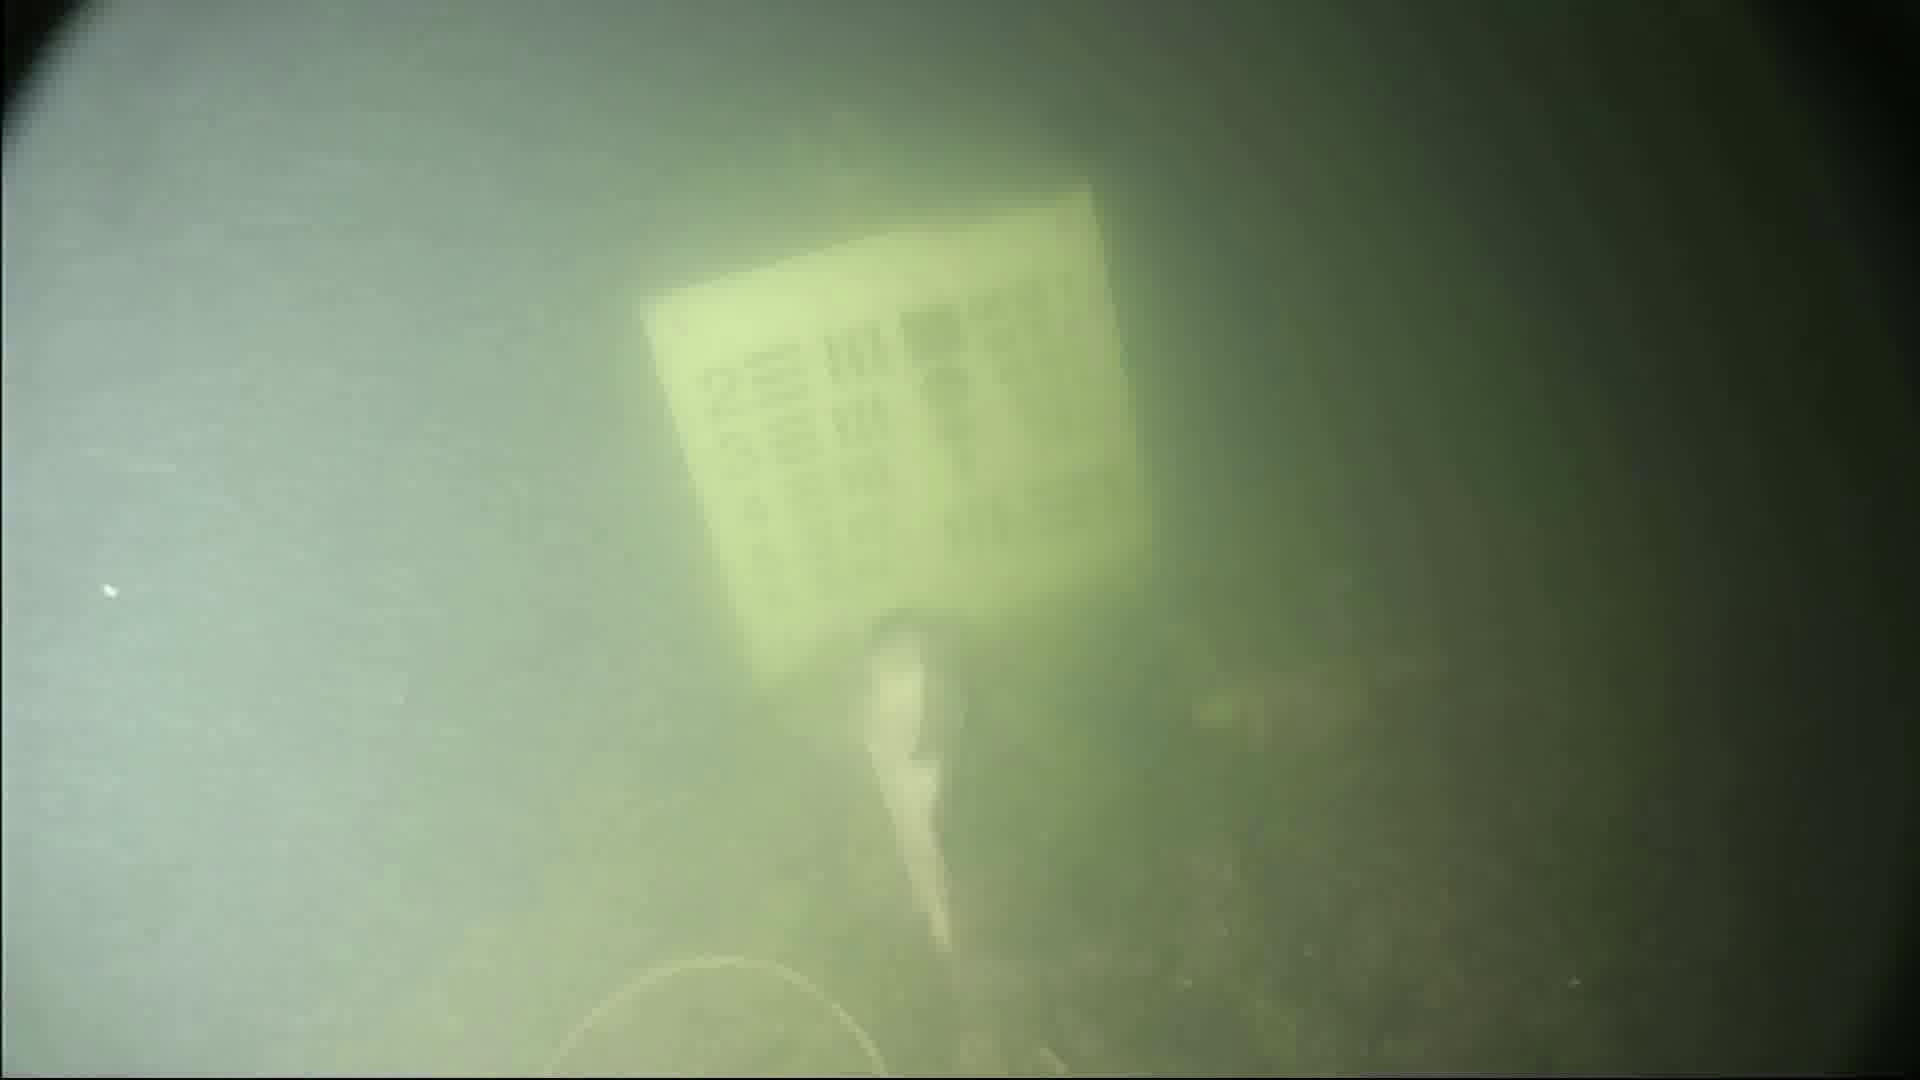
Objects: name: fish